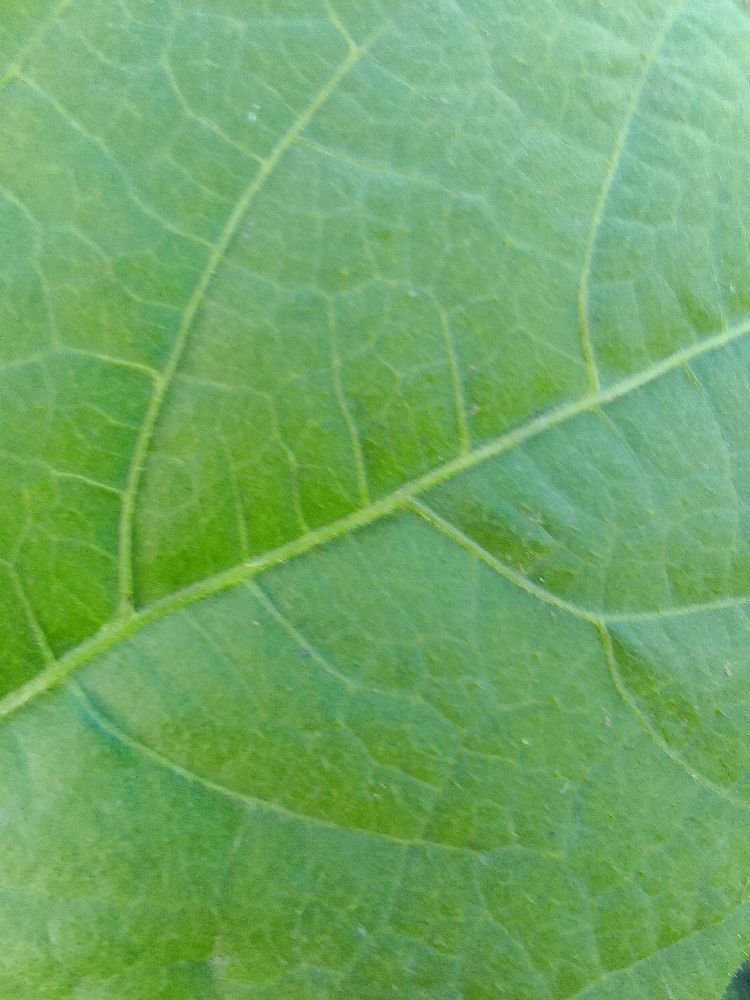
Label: healthy